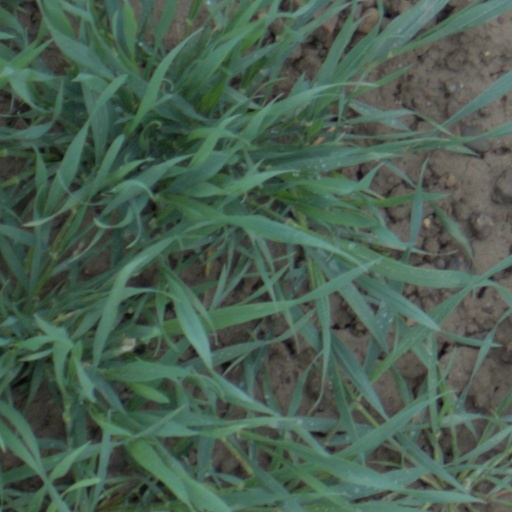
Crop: wheat